History of electrochemistry

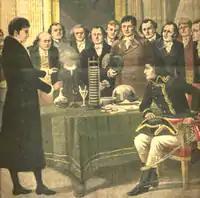
Italian physicist Alessandro Volta showing his ""battery"" to French emperor Napoleon Bonaparte in the early 19th century.

Galvani's scientific colleagues generally accepted his views, but Alessandro Volta, the outstanding professor of physics at the University of Pavia, was not convinced by the analogy between muscles and Leyden jars. Deciding that the frogs' legs used in Galvani's experiments served only as an electroscope, he held that the contact of dissimilar metals was the true source of stimulation. He referred to the electricity so generated as "metallic electricity" and decided that the muscle, by contracting when touched by metal, resembled the action of an electroscope. Furthermore, Volta claimed that if two dissimilar metals in contact with each other also touched a muscle, agitation would also occur and increase with the dissimilarity of the metals. Galvani refuted this by obtaining muscular action using two pieces of similar metal. Volta's name was later used for the unit of electrical potential, the volt.